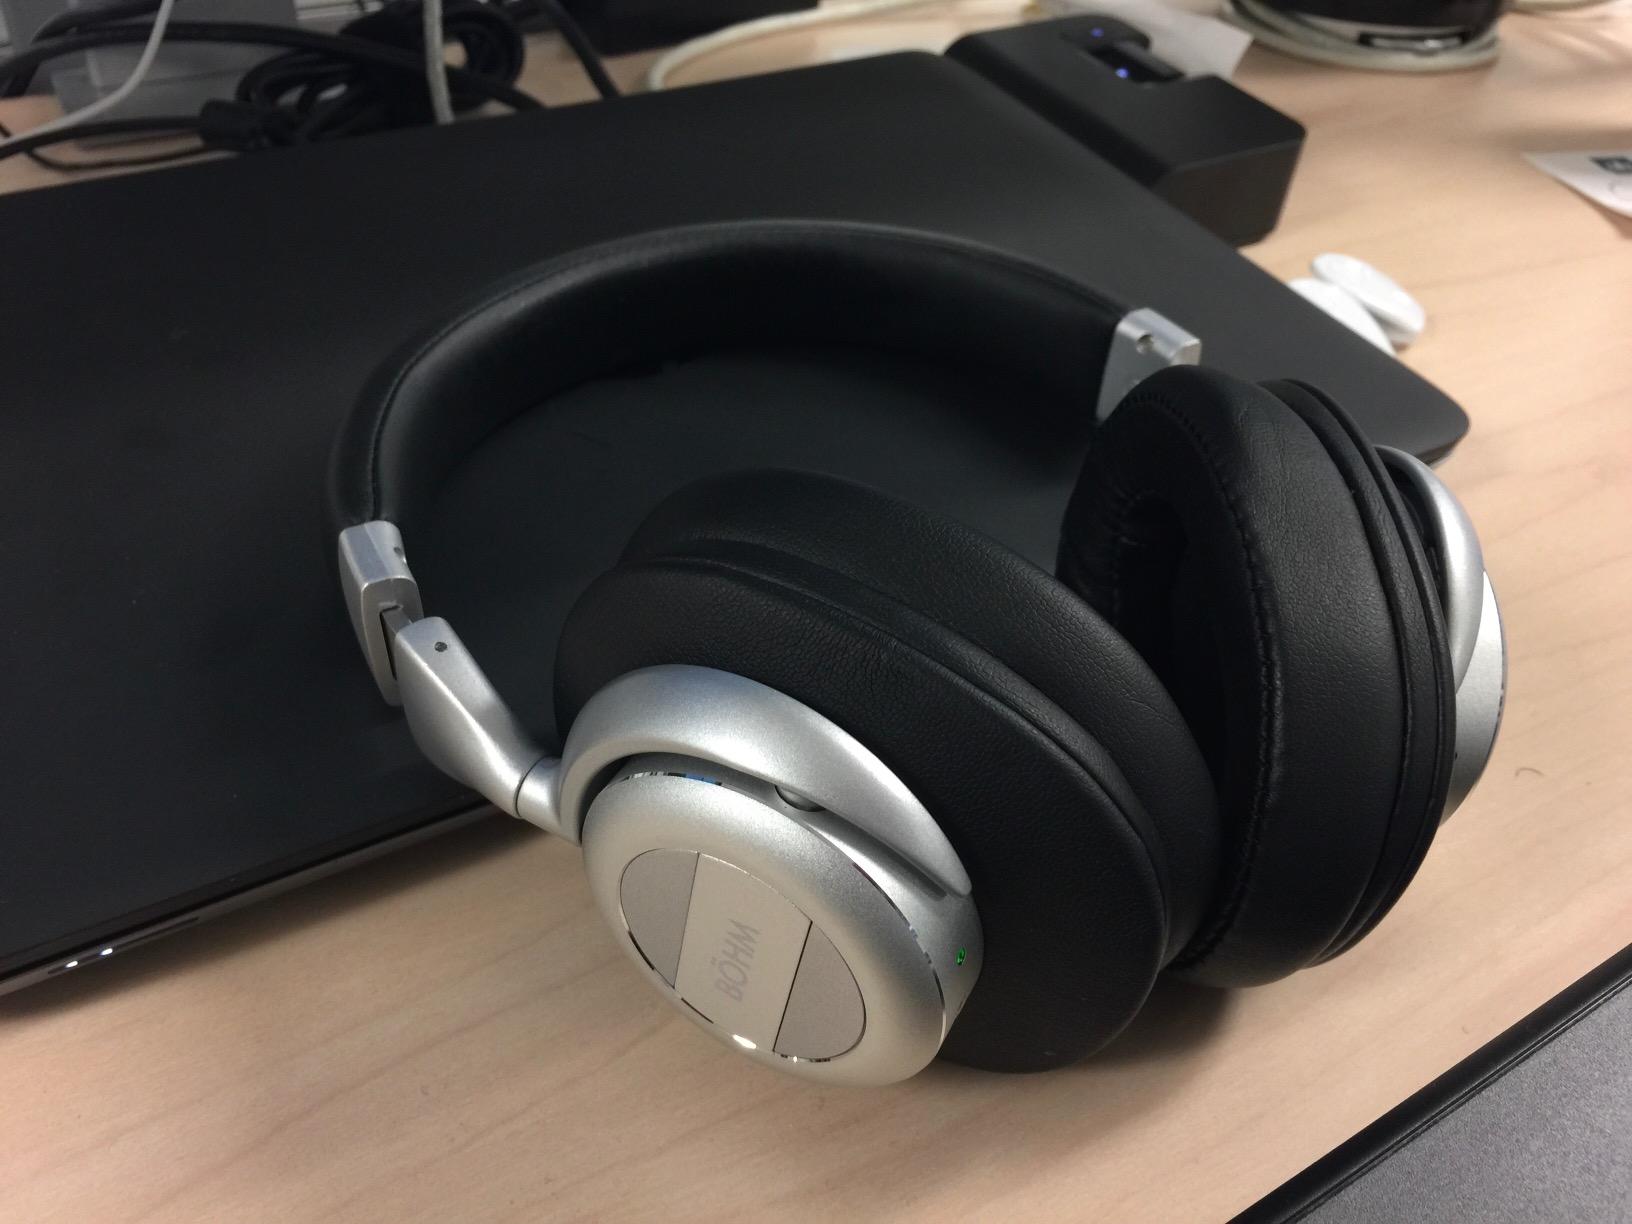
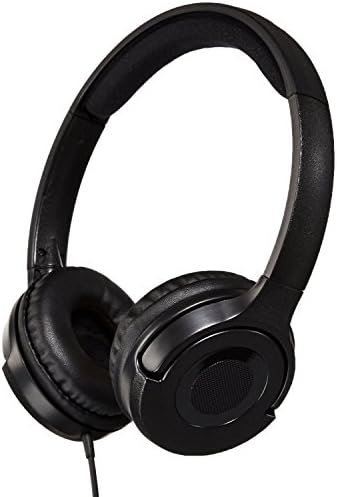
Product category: headphones
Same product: no